Hohwart

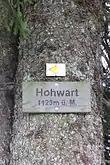
Sign marking the summit of the Hohwart

The Hohwart (occasionally also Hohwarthöhe or Hohwart-Höhe) is a mountain near the village of Breitnau in the Black Forest in the German state of Baden-Württemberg. It is 1,123 metres high.